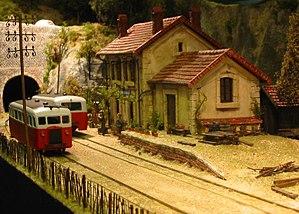
Le modélisme ferroviaire est une activité de modélisme concernant les trains et le monde ferroviaire, et tout particulièrement leur reproduction suivant une échelle et un thème définis, ainsi que leur exploitation.